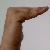
The image shows a hand gesture representing a space in Indian Sign Language.